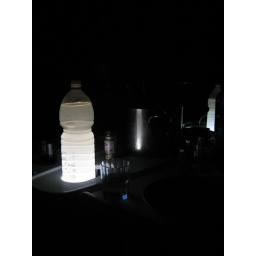
Mood lighting achieved by putting drops of milk into water bottles on top of torches